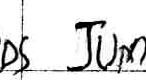
Label: jump